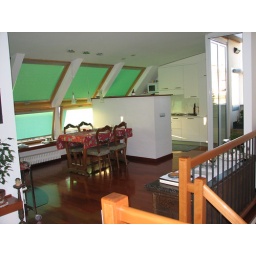
dining area. the green shades arent normally down, but in the evening the sun shines directly into the house so...